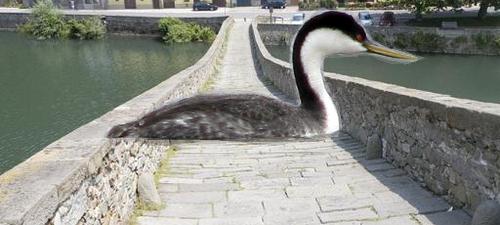
Bird species: Western_Grebe
Bird type: waterbird
Background: water